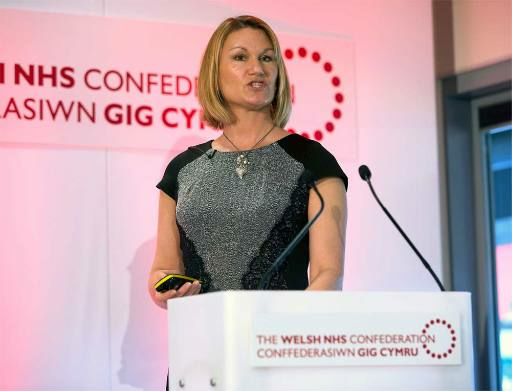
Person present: Yes